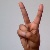
The image shows a hand gesture representing the letter 'V' in Indian Sign Language.